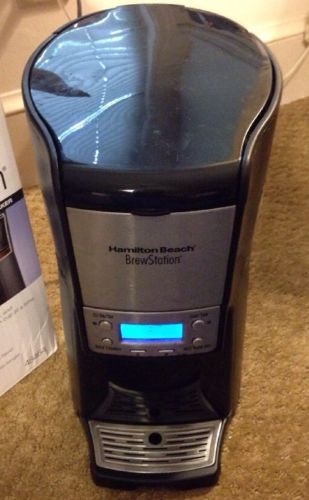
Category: coffee maker